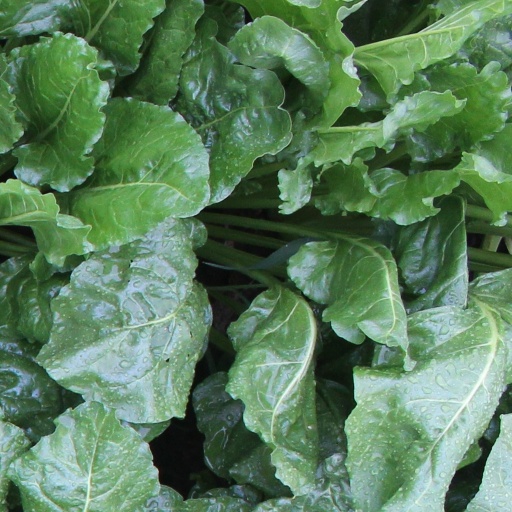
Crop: sugar beet